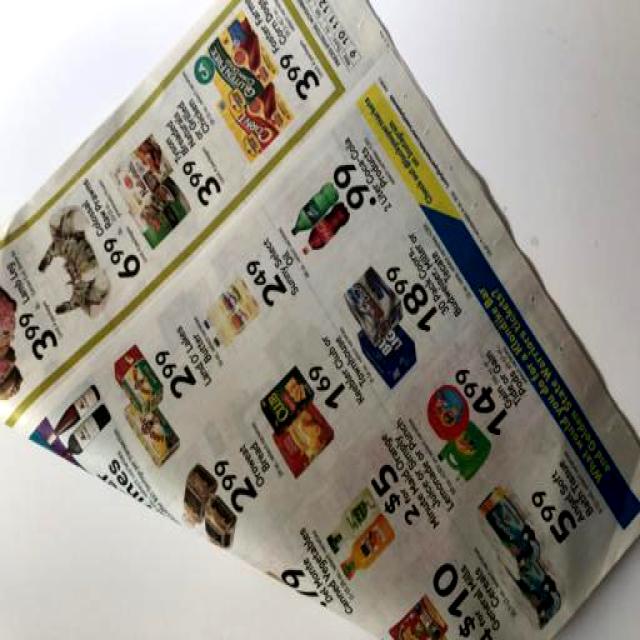
Label: Paper